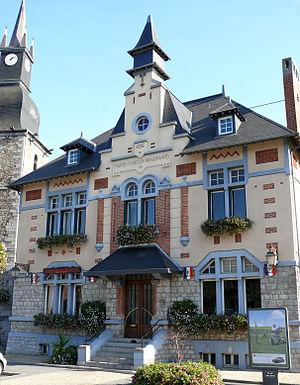
Vireux-Wallerand - Hôtel de ville
Vireux-Wallerand est une commune française, située dans le département des Ardennes en région Grand Est.